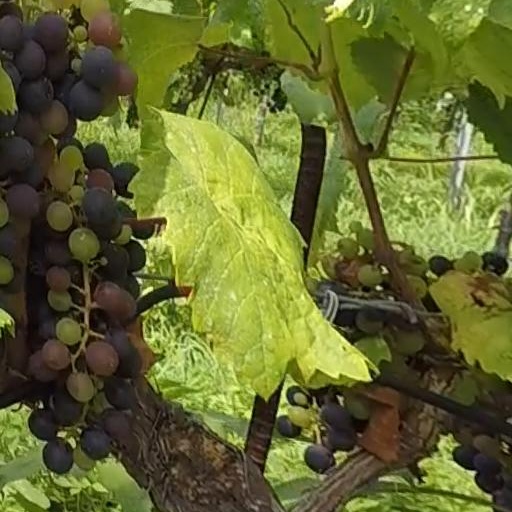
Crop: grape